Autostereogram

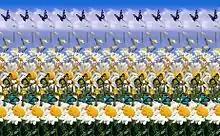
Butterflies, cross-eyed autostereogram (10px)

An autostereogram is a two-dimensional (2D) image that can create the optical illusion of a three-dimensional (3D) scene. Autostereograms use only one image to accomplish the effect while normal stereograms require two. The 3D scene in an autostereogram is often unrecognizable until it is viewed properly, unlike typical stereograms. Viewing any kind of stereogram properly may cause the viewer to experience vergence-accommodation conflict.